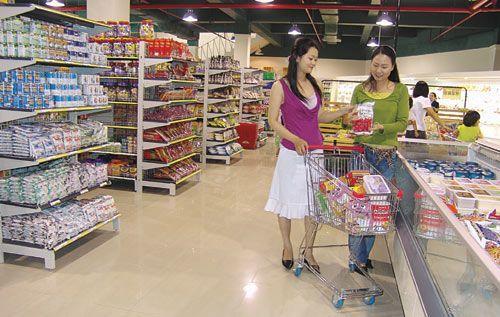
có hai người phụ nữ đang đứng bên một chiếc xe đẩy siêu thị